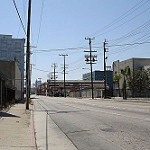
Scene: Outdoor